Domenico da Cese

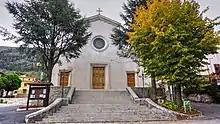
The rebuilt church of Cese, which was totally destroyed by the earthquake in 1915.

On 12 January 1915 at the age of nine while at school, he called out in class to his peers that there was going to be an earthquake that would strike that night; he was correct in this. He and his father were almost killed when their church collapsed on top of them. Of the 1300 inhabitants of Cese, only 230 survived.